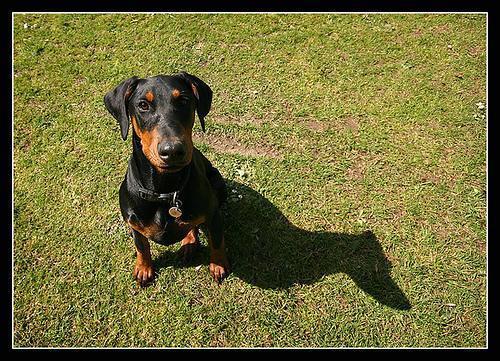
Doberman